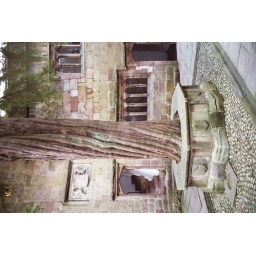
Yew tree in castle courtyard